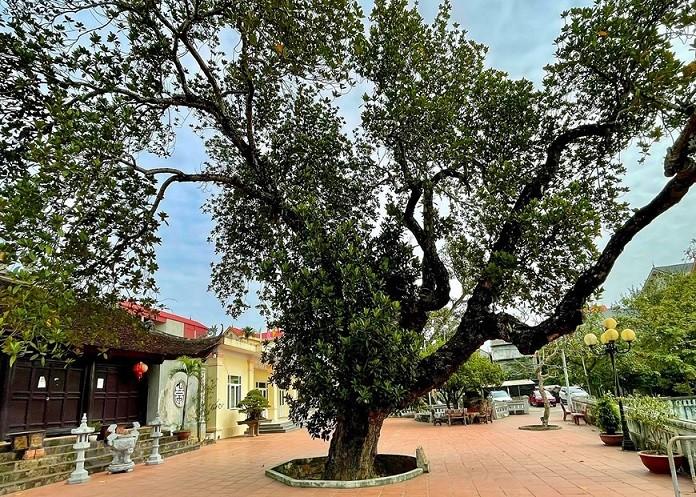
ở giữa sân của căn nhà cổ có sự xuất hiện của một cây cổ thụ